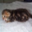
Label: cat